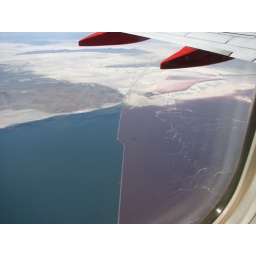
Built in 1959, it prevented the free flow of water so the salinity of the northern half increased, resulting in pink algae blooms.